Middlebury College

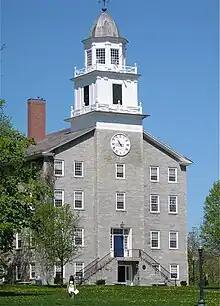
Old Chapel, completed in 1836, served as Middlebury's primary academic building for a century

In May 2004, an anonymous benefactor made a $50 million donation to Middlebury. It is the largest cash gift the school has ever received. The donor asked only that Middlebury name its recently built science building, Bicentennial Hall, after outgoing President John McCardell Jr. As of July 2014, Middlebury's endowment stood at approximately $1 billion.